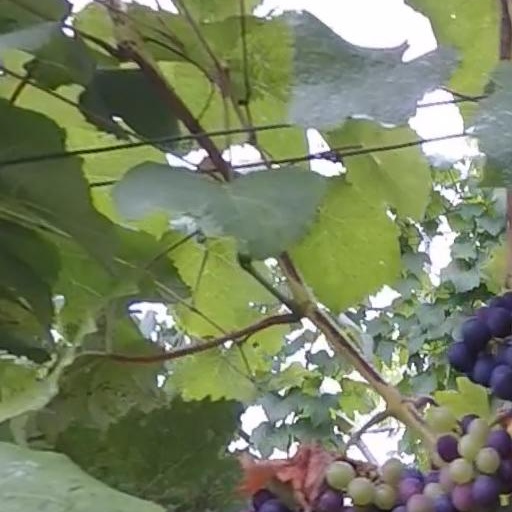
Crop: grape